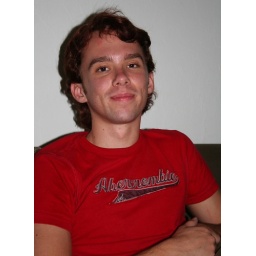
boy in red